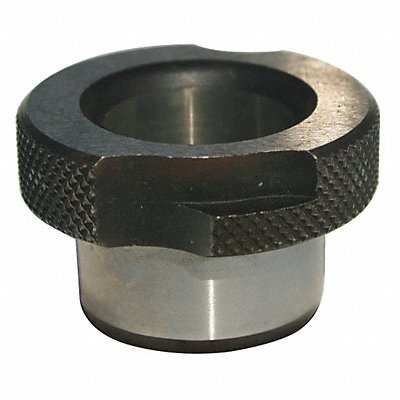
Drill Bushing Type SF Drill Size 1/2 In
Slip-Fixed/Renewable Drill Bushing (SF) Thin Wall Headed Fractional Inch 1/2 in
Brand: APPROVED VENDOR
Category: Hardware > Tool Accessories > Drill & Screwdriver Accessories > Drill Stands & Guides > Drill Guides